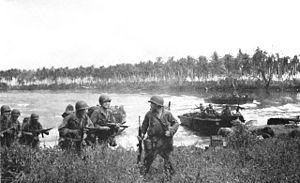
La campagne des îles de l'Amirauté est une série de batailles s'étant déroulée lors de la campagne de Nouvelle-Guinée de la Seconde Guerre mondiale, durant laquelle la 1ʳᵉ division de cavalerie américaine a pris le contrôle des îles de l'Amirauté, alors occupées par les Japonais.